Julie Rubin

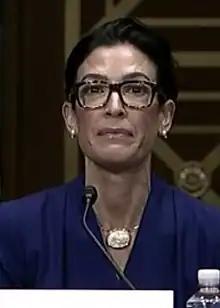

Julie Rebecca Rubin (born November 25, 1972) is a United States district judge of the United States District Court for the District of Maryland. She served as Maryland state court judge from 2013 to 2022.